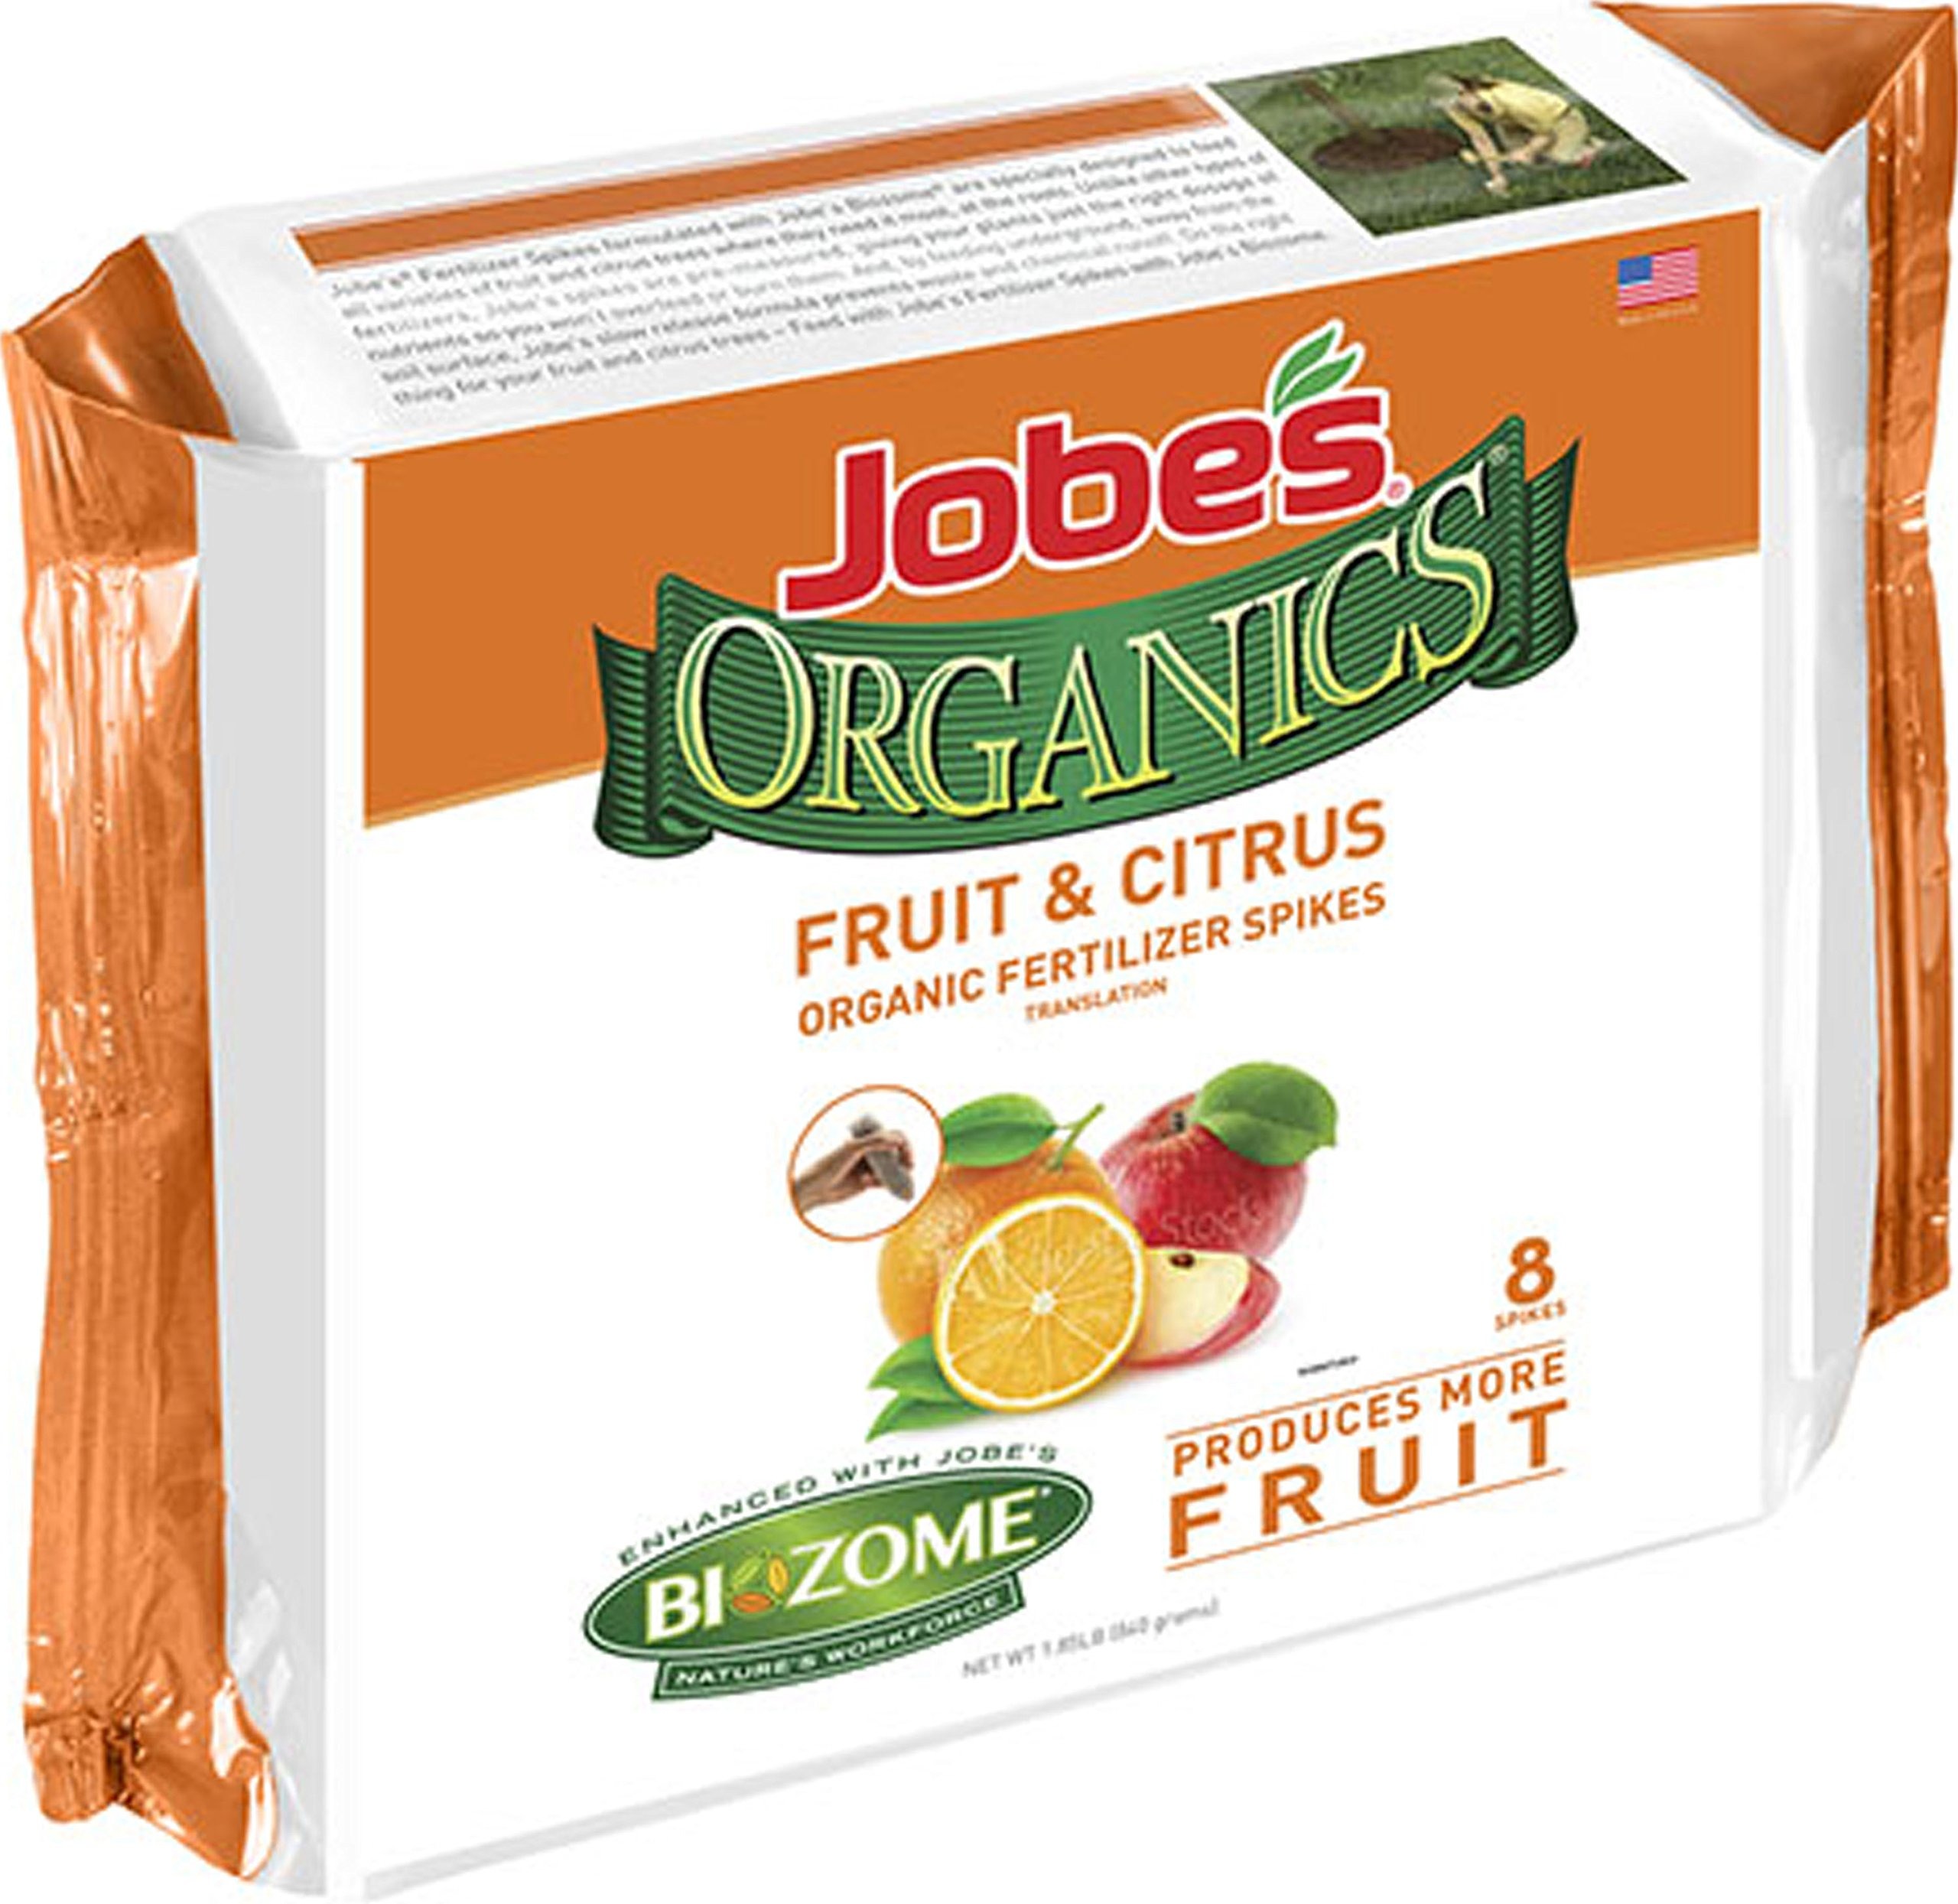
Item Name: JOBE'S ORGANICS FRUIT & NUT TREE SPIKES
Product Description: Jobe's Organics Spikes Organic Root Feeder 2 lb.
Value: 8.0
Unit: 8

Price: 13.84